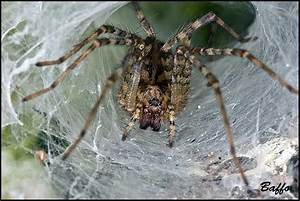
Label: spider